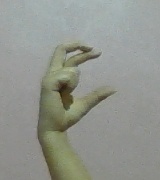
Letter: thal